Isa Station

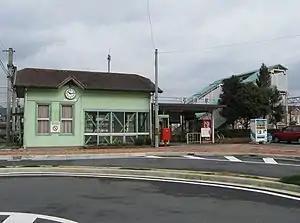
Isa Station, 2009

is a passenger railway station located in the city of Fukuchiyama, Kyoto Prefecture, Japan, operated by West Japan Railway Company (JR West).